Lightning Over Water

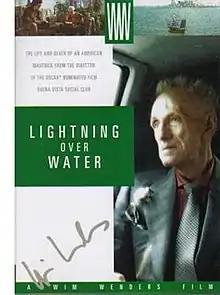
Film poster

Lightning Over Water, also known as Nick's Film, is a 1980 West German-Swedish documentary-drama film written, directed by and starring Wim Wenders and Nicholas Ray. It centers on the last days of Ray's own life, who was already known worldwide for his 1955 classic film "Rebel Without a Cause". It was screened out of competition at the 1980 Cannes Film Festival.